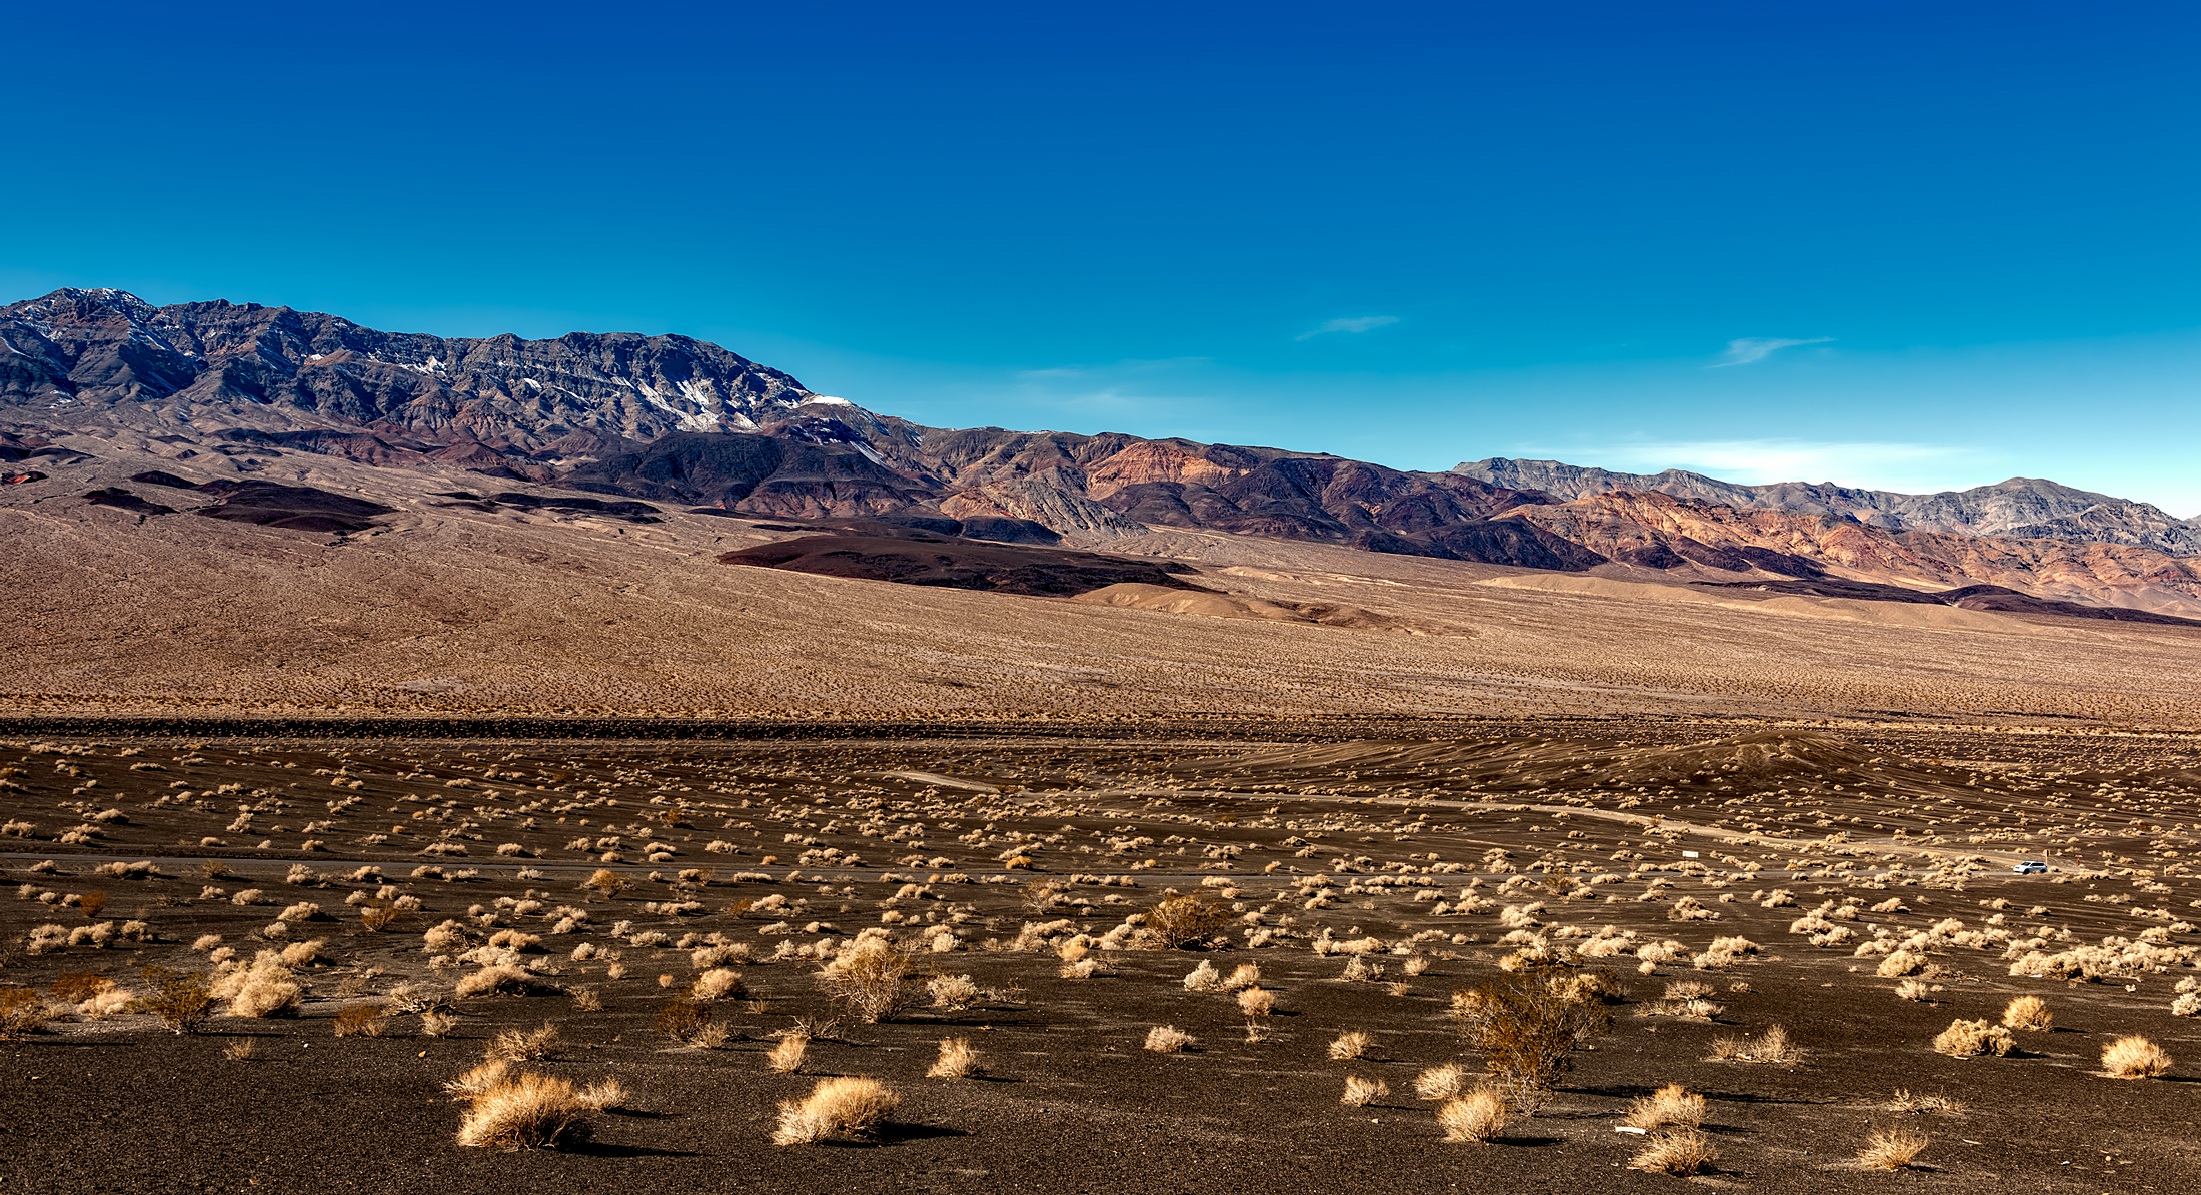
landscape, wilderness, mountain, hill, arid, desert, lake, valley, travel, desolate, dry, scenic, park, usa, california, plain, outdoors, national, hot, plateau, ecosystem, wadi, steppe, death valley, landform, natural environment, mountainous landforms